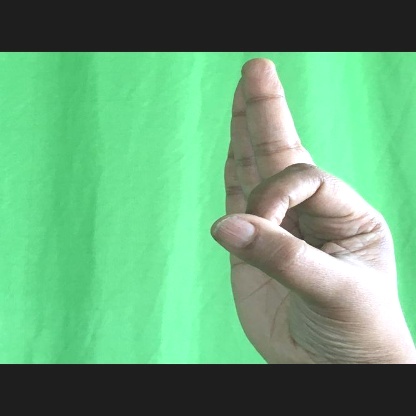
Mudra: Aralam